Killing of Tyre Nichols

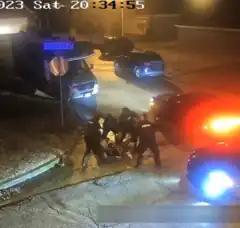
Still image from pole-mounted footage

On January 7, 2023, Tyre Nichols, a 29-year-old black man, was fatally injured by five black police officers in Memphis, Tennessee, and died three days later. The officers, all members of the Memphis Police Department (MPD) SCORPION unit, pulled Nichols from his car before pepper spraying and tasering him. Nichols broke free and ran toward his mother's house, which was less than a mile (1.6 km) away. The officers caught up with Nichols near the house, where they punched, kicked and pepper sprayed him and struck him with a baton. Medics called to the scene did not administer emergency care until 16 minutes after arriving. Nichols was admitted to the hospital in critical condition.